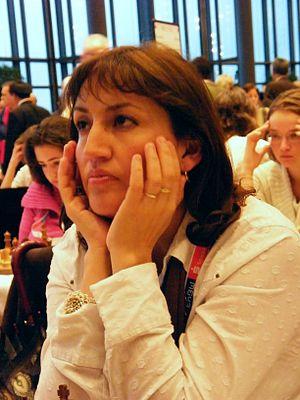
Claudia Amura est une joueuse d'échecs argentine née le 26 août 1970 à Buenos Aires.